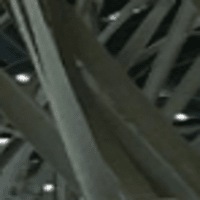
Label: Healthy sample